Oliver Raymond

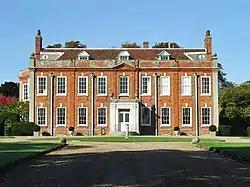
Belchamp Hall as rebuilt c.1720

Raymond was born at Belchamp Walter, , the son of John Raymond, who bought Belchamp Hall in 1611. He was admitted at Trinity College, Cambridge in 1622 and migrated to Christ's College, Cambridge. He was admitted at Lincoln's Inn on 11 February 1626 and called to the bar in 1633. He was elder for Essex "Classis" in 1647.